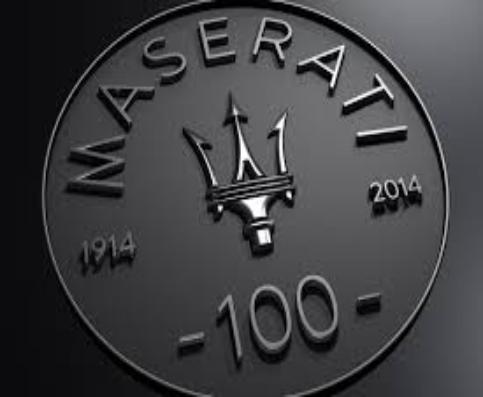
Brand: Maserati
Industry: Transportation